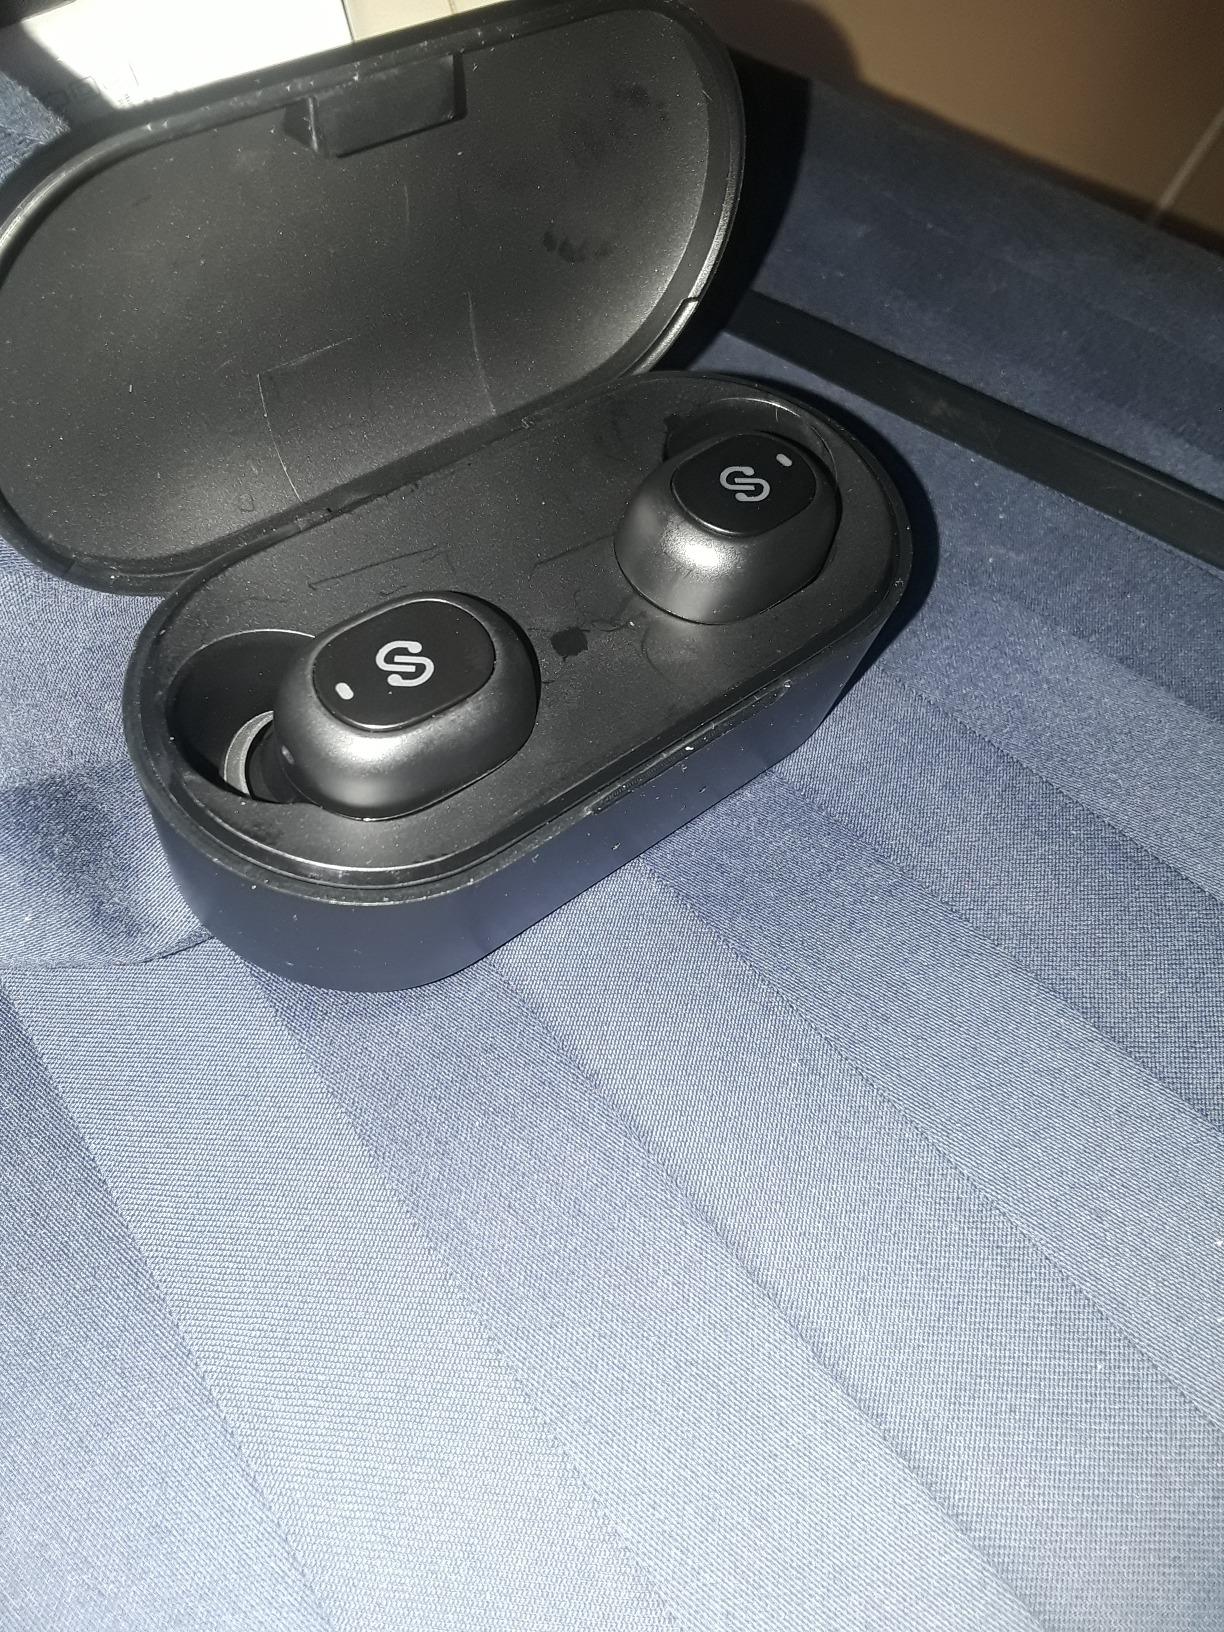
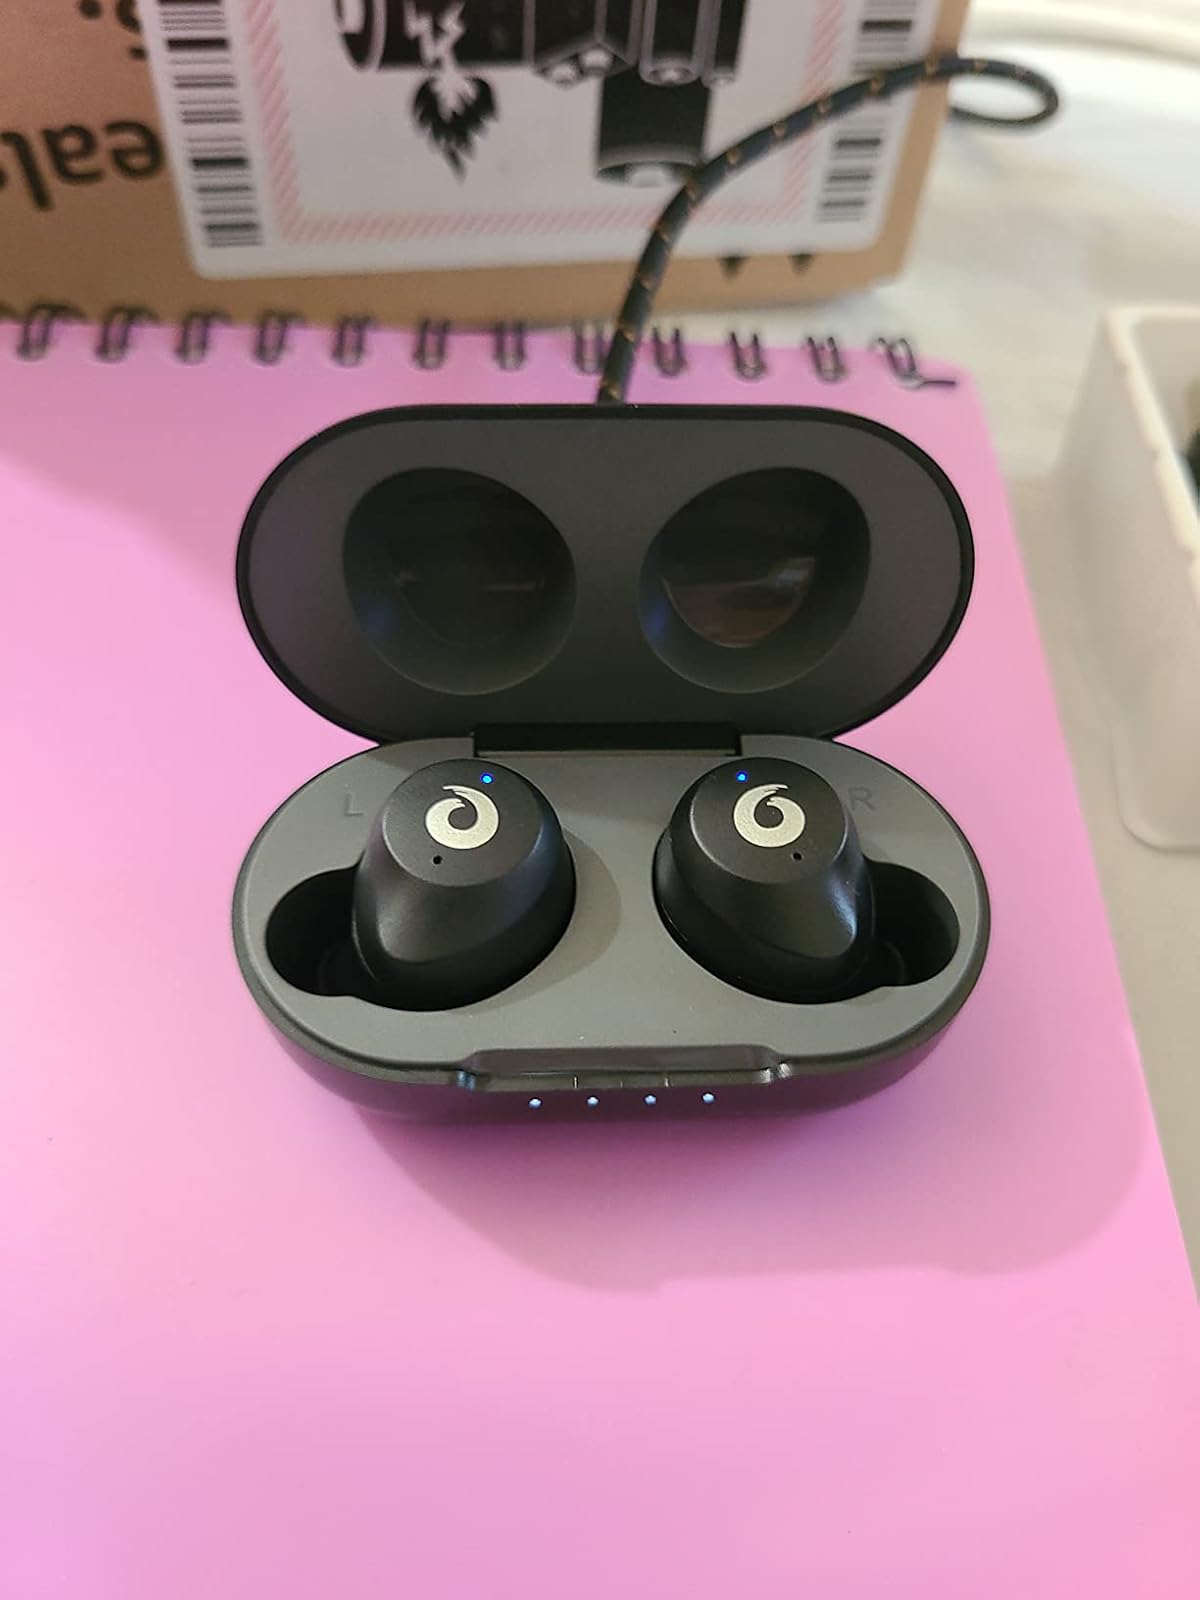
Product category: earbuds
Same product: no